Joannes Philippus Spalthoven

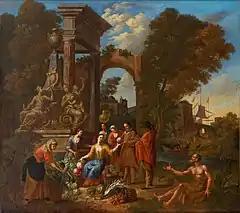
"Capriccio with market scene"

Details about the life of Spalthoven are scarce. In the guild year 1700–1701, he was registered as a master painter at the Antwerp Guild of Saint Luke. His name in the register was spelled 'Joan Philupus Spalthoven' and 'Joannes Philippus Spalthoven'. It is not recorded with which master he learned his art.